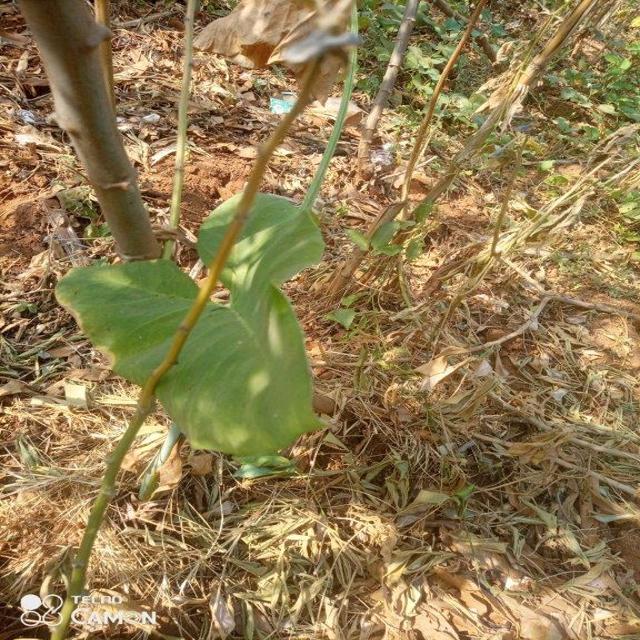
Label: Early_Blight